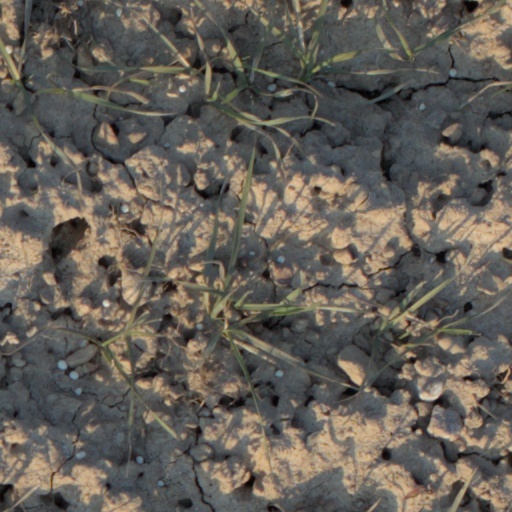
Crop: wheat